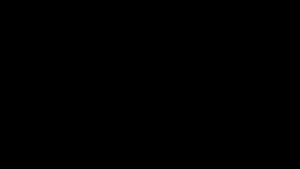
En chimie organique, on qualifie de tricyclique un composé chimique dont la molécule contiennent trois cycles c'est-à-dire dont deux atomes distincts, dit tête de pont sont reliés par quatre branches ou par trois branches et une liaison entre deux atomes quelconques de ces branches ou tout autre configuration qui finalement fournit un composé contenant trois cycles. L'exemple le plus simple consiste en trois cycles accolés comme dans l'anthracène :